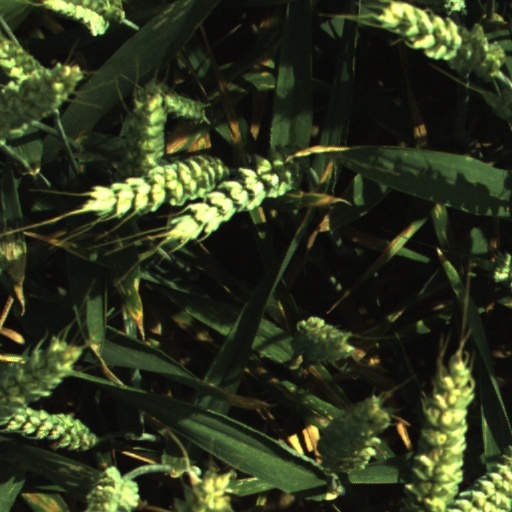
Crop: wheat